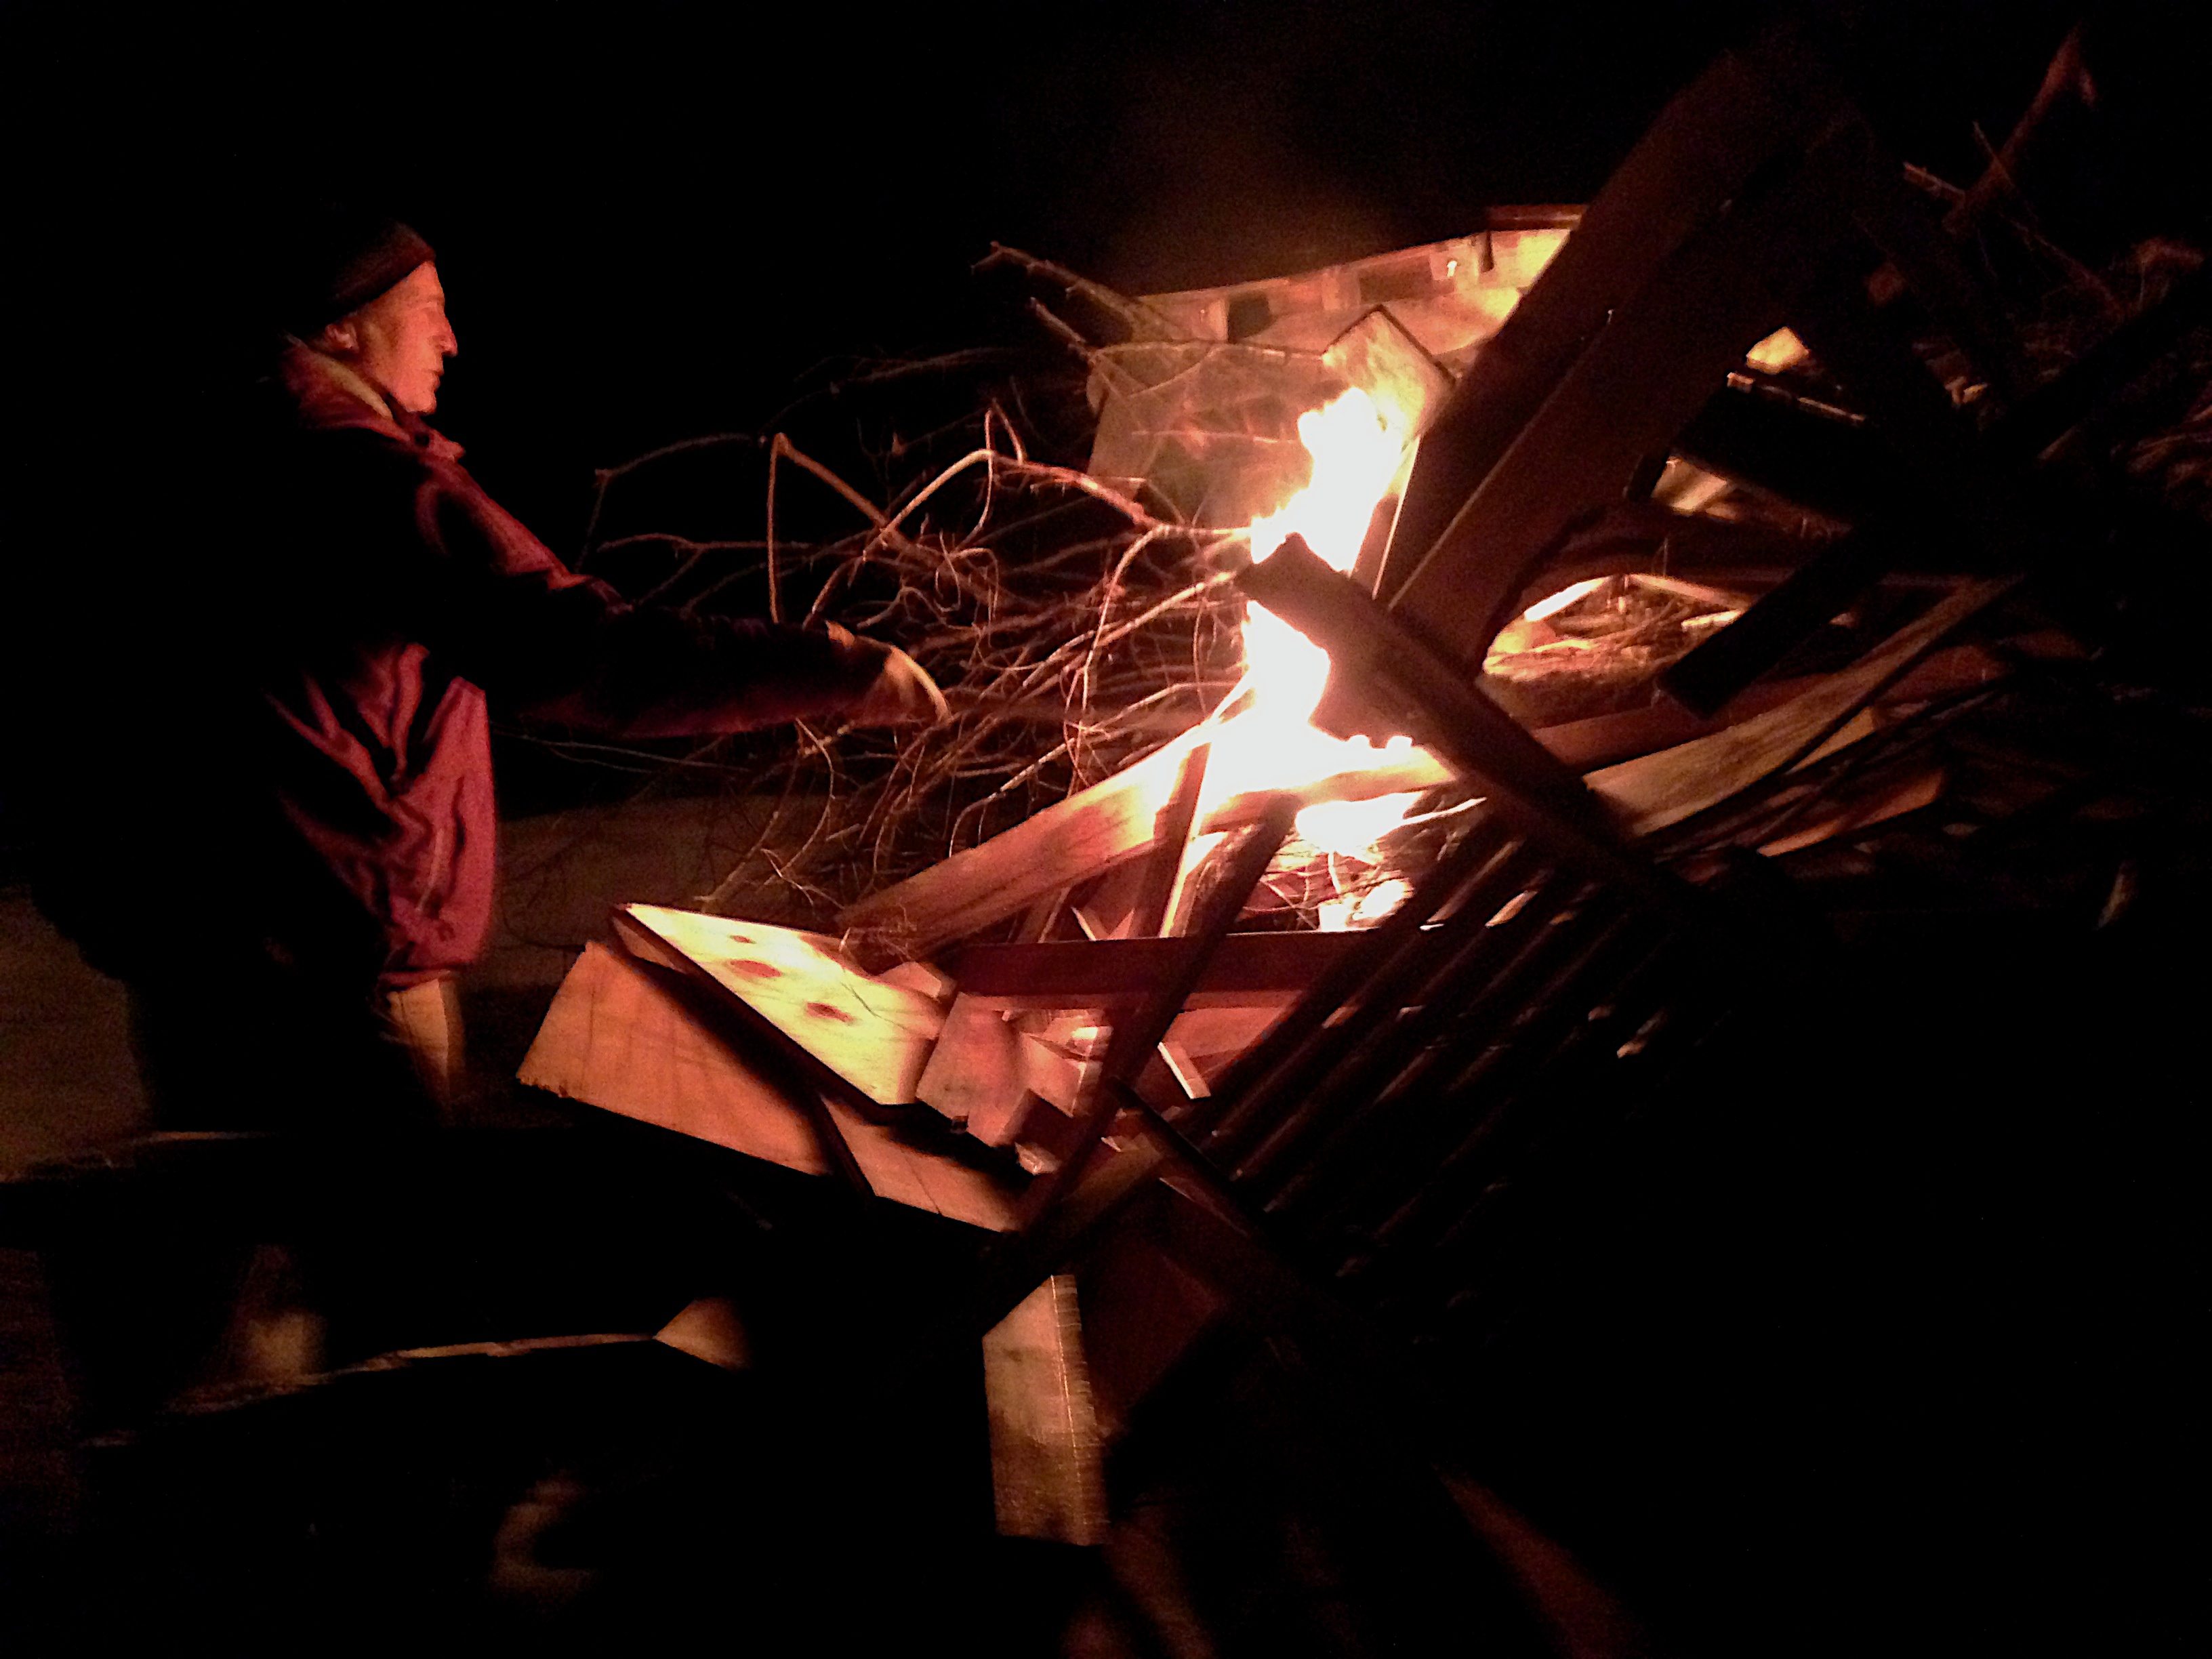
fire, darkness, campfire, performance art, cool image